Quakers

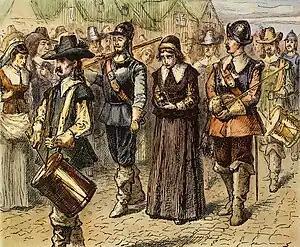
Quaker Mary Dyer led to execution on Boston Common, 1 June 1660.

In 1660, English Quaker Mary Dyer was hanged near Boston Common for repeatedly defying a Puritan law banning Quakers from the colony. She was one of the four executed Quakers known as the Boston martyrs. In 1661, King Charles II forbade Massachusetts from executing anyone for professing Quakerism. In 1684, England revoked the Massachusetts charter, sent over a royal governor to enforce English laws in 1686 and, in 1689, passed a broad Toleration Act.